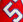
Number: 5